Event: Nepal Earthquake
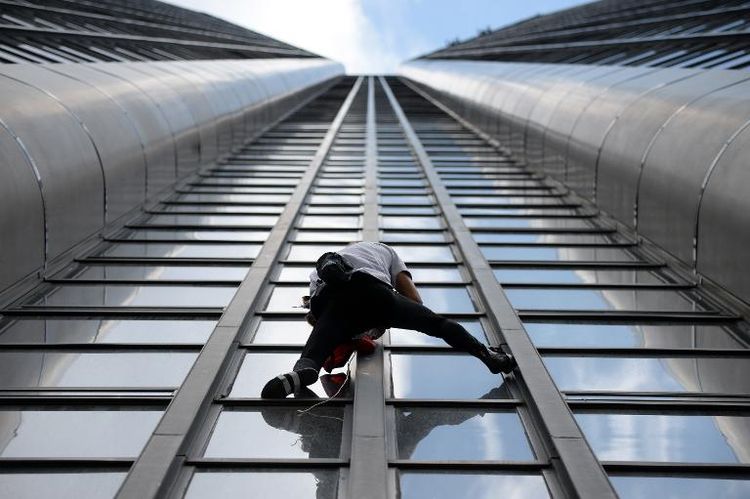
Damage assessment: no_damage